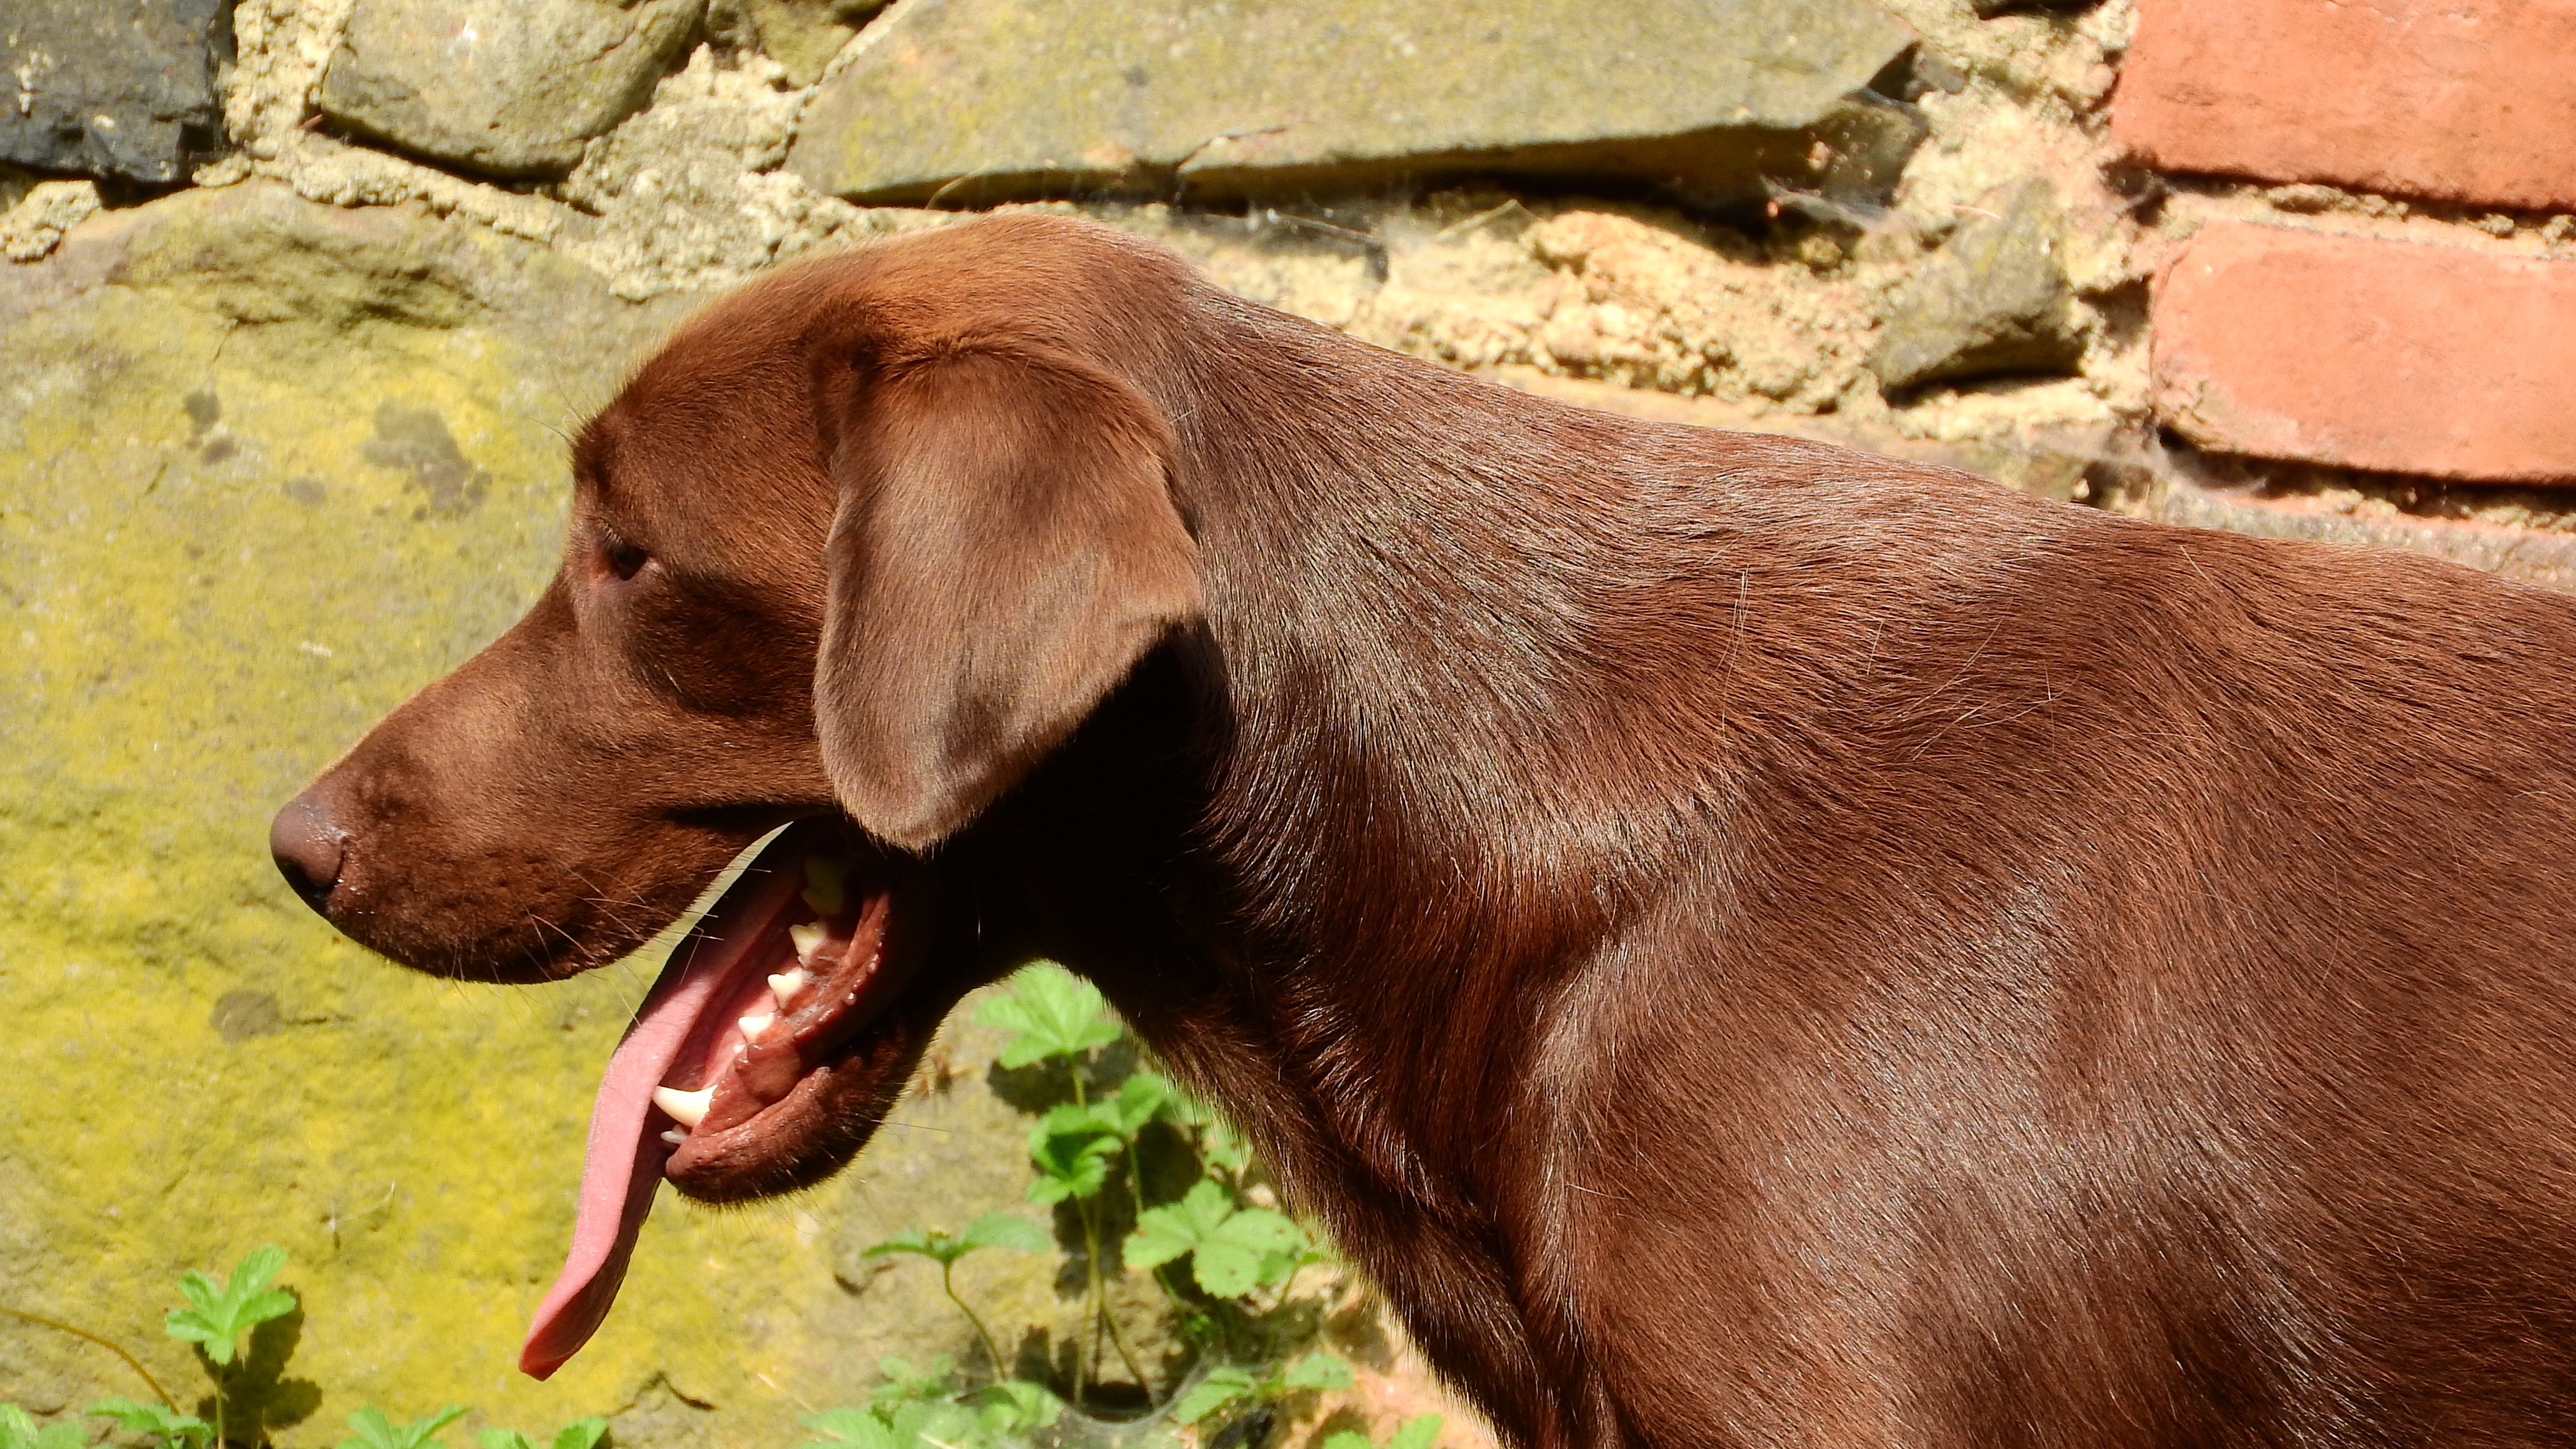
dog, brown, mammal, weimaraner, snout, vertebrate, labrador retriever, labrador, dog breed, dog head, vizsla, dog like mammal, redbone coonhound, wirehaired vizsla